Viktor Khokhliuk

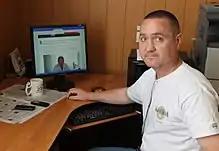
Viktor Khokhljuk at the workplace in the editorial office of the newspaper

Viktor Khokhliuk (born 21 March 1971 in Rovenky, Luhansk Oblast, Ukrainian SSR) is a former Ukrainian journalist at the Kazakhstan edition of "Kazakhstan football", and a sports writer-biographer.